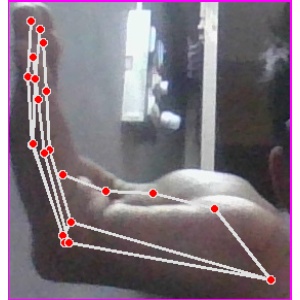
अक्षर: स